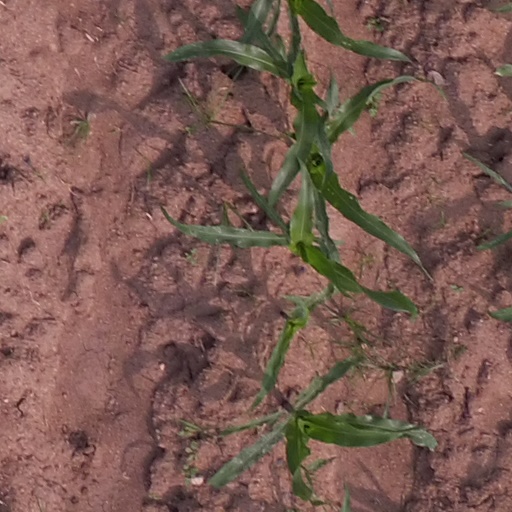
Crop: maize; corn